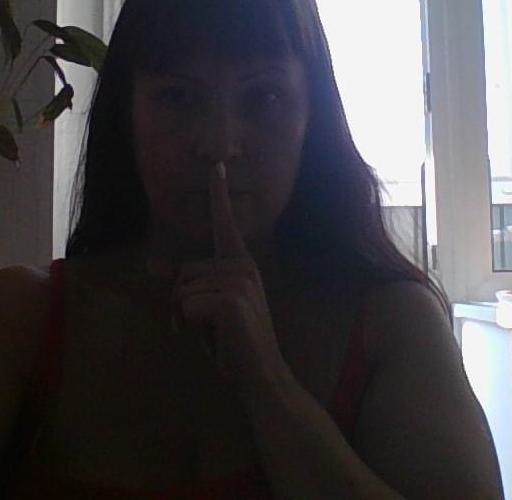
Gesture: mute